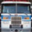
Label: truck